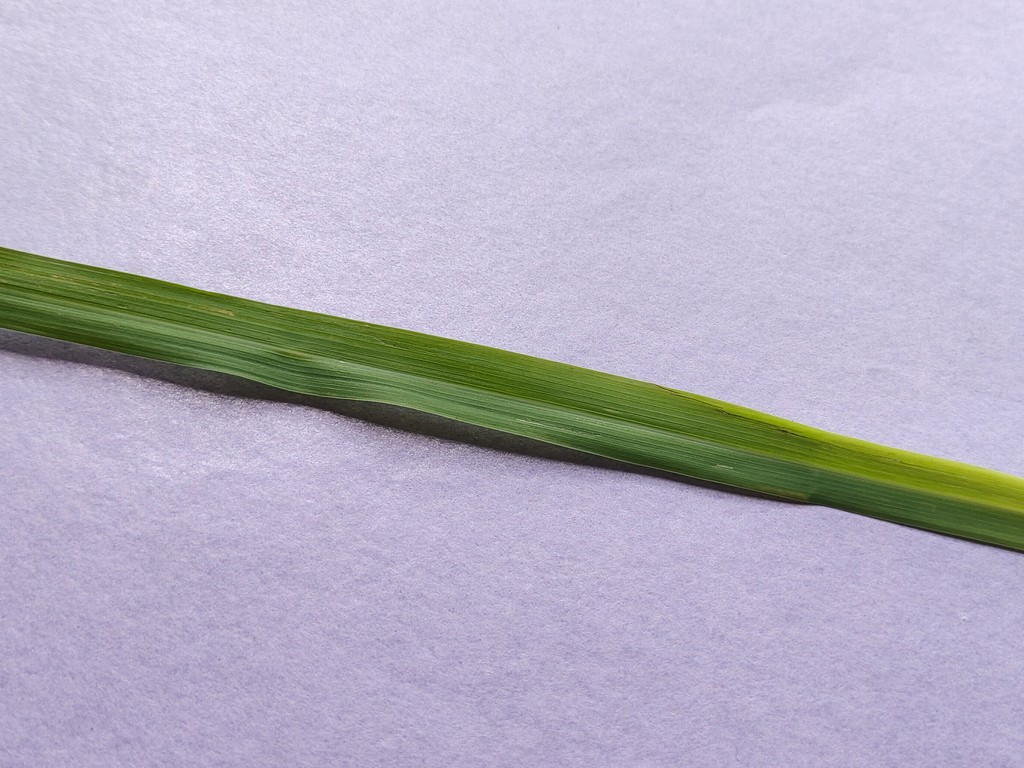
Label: Healthy